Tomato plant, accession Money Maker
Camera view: horizontal (90 deg, fisheye); turntable rotation: 0 degrees
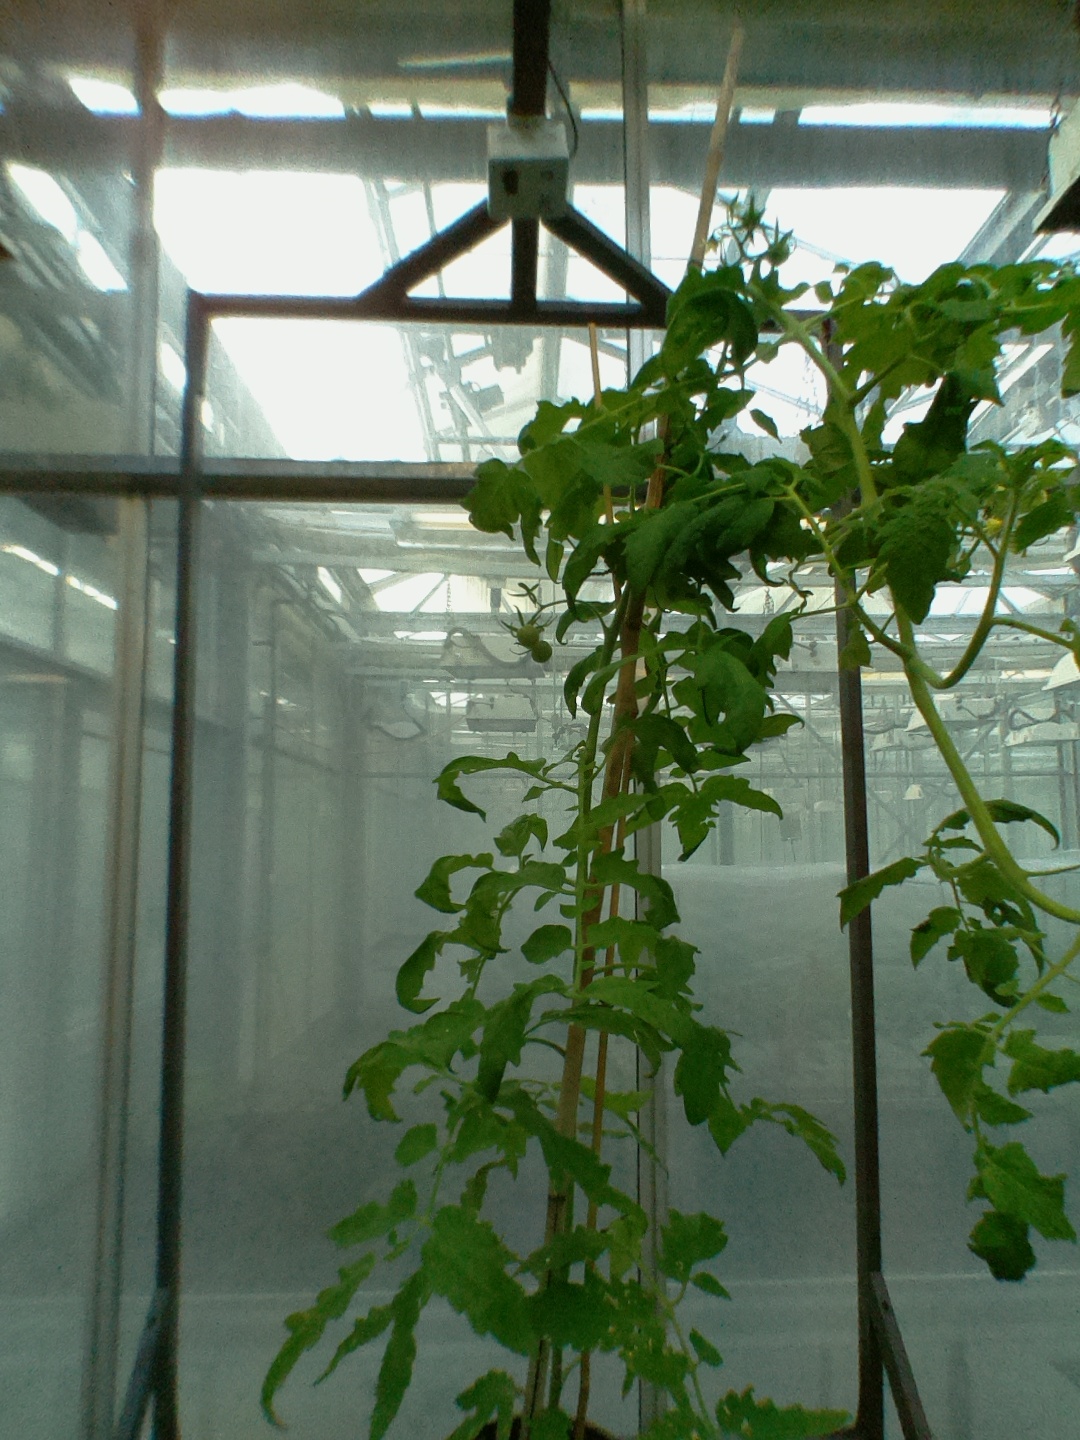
BBCH growth stage 71: 10%-20% of final fruit size